HNLMS Tromp (1937)

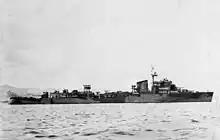
The camouflaged "Tromp" operating out of Australia sometime between 1943-1944.

Following her commissioning, "Tromp" carried out working up manoeuvres until early January 1939 when she departed Rotterdam, bound for the Mediterranean. Transiting via Lisbon, in Portugal, on 15 January, she was lightly damaged when she accidentally collided with the German passenger ship "Orinoco". She returned to the Netherlands in April to take part in the fleet review at Scheveningen, before participating in a cruise to Norway, where she stopped over at Oslo. In July 1939, Commander J. W. Termijtelen took over command of the ship from Captain L.A.C.M. Doorman and under Termijtelen's command the ship sailed for the Netherlands East Indies in August 1939, arriving just after the outbreak of World War II in Europe.